Jill Bauer

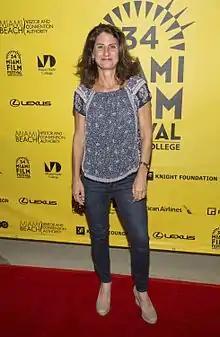
Bauer at the 2017 Miami International Film Festival presentation of ""

Jill Bauer is a Hearst and SPJ journalist, documentarian and non-fiction author. Bauer and Ronna Gradus co-directed two documentary films, "Sexy Baby" (2012) and "Hot Girls Wanted" (2015). Bauer also authored a non-fiction humor book called "From ‘I Do’ to ‘I’ll Sue’: An Irreverent Compendium for Survivors of Divorce". "Sexy Baby" won the Founders Prize for Best Film by a First Time Director at the 2012 Traverse City Film Festival and "Hot Girls Wanted" was nominated in 2015 for a Primetime Emmy and the Grand Jury Prize at the Sundance Film Festival.